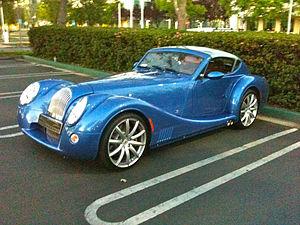
La Morgan Aero 8 est une voiture de sport construite par Morgan Motor à Malvern dans le Worcestershire en Angleterre. Elle est à l'origine de la renaissance de la marque.